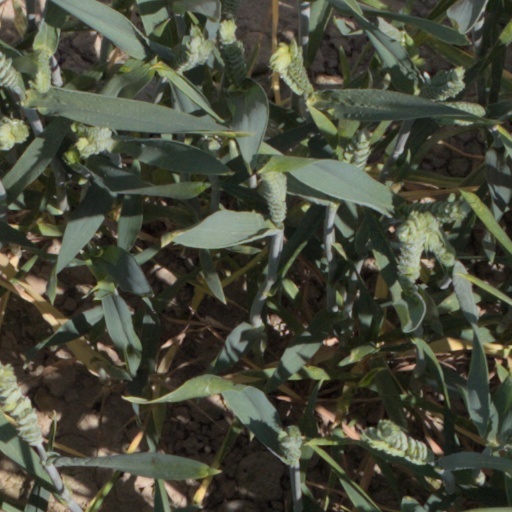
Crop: wheat